Bel Air (Minnieville, Virginia)

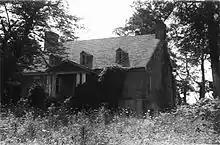
Bel Air in 1948 before it was restored. Having stood empty for decades, the mansion was described as "empty; silently eloquent of Colonial and Revolutionary days; shut in, moss-grown, mellow in the tones of its old red brick; dream-like on its hill, under its trees."

In 1885, George Carr Round, a prominent Manassas attorney and member of the Virginia General Assembly, began an ambitious and costly restoration of Bel Air, which had suffered through long periods of abandonment. To help restore the mansion to its colonial-era appearance, Round enlisted the help of Dr. Jesse Ewell (1802–1897), who grew up at Bel Air between 1805 and 1820. Dr. Ewell was born in Dumfries to Lt. Jesse Ewell (fourth child of Col. Jesse Ewell), but as he suffered from malaria in his infancy, he was moved to the "good air" of Bel Air to live with his grandparents. Despite his advanced age, Dr. Ewell, who had not seen Bel Air in 60 years, apparently maintained clear recollections of the plantation and his forebears.